Sir George Power, 7th Baronet

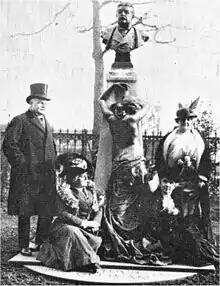
Power, Leonora Braham, Jessie Bond and Julia Gwynne at Sullivan's memorial in 1914

Over the following months, Power performed mostly in society concerts. In May 1881, he appeared in the operetta "Incognito", by Henri Logé, and in July 1881, Power played Lieut. de Blanc-Mange in a short operetta, "Out of Sight", by Frederick Clay and B. C. Stephenson. In August 1881, he created the role of Charles Lorrimore in the Edward Solomon and Henry Pottinger Stephens comic opera "Claude Duval", at the Olympic Theatre, opposite Marion Hood, who had been his partner in "The Pirates of Penzance". The production ran for only 54 performances, and Power left the production three days before it closed in October.